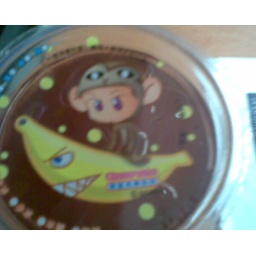
It's a little boy in a monkey suit riding an angry banana!